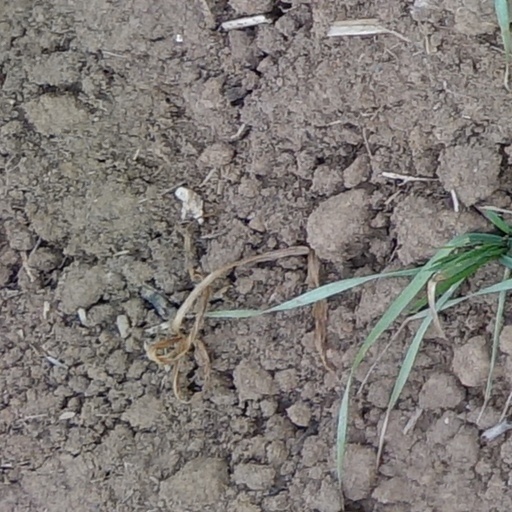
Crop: wheat